Aaru Sundarimaarude Katha

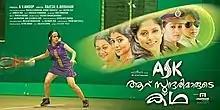
Theatrical Release poster

Aaru Sundarimaarude Katha (English: "A Tale of Six Women"), abbreviated as ASK, is a 2013 Malayalam thriller film directed by Rajesh K. Abraham. Umang Jain, Nadhiya, Zarina Wahab, Lena, Shamna Kasim and Lakshmi Rai are in the lead. The screenplay is by Rajesh K. Abraham and Senni Varghese. Sameer Haq handled the camera. Music by Deepak Dev and choreography by Imithiyas Aboobacker.